Geoffrey Plantagenet, Count of Anjou

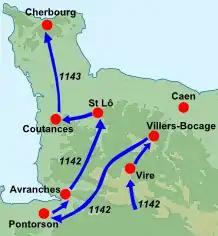
Geoffrey of Anjou's invasion of Normandy, 1142–43

During 1142 and 1143, Geoffrey secured all of Normandy west and south of the Seine, and, on 14 January 1144, he crossed the Seine and entered Rouen. He assumed the title of Duke of Normandy in the summer of 1144. In 1144, he founded an Augustine priory at Château-l'Hermitage in Anjou. Geoffrey held the duchy until 1149, when he and Matilda conjointly ceded it to their son, Henry, which cession was formally ratified by King Louis VII of France the following year.